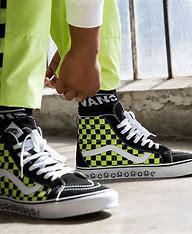
Brand: Vans
Model: Skate